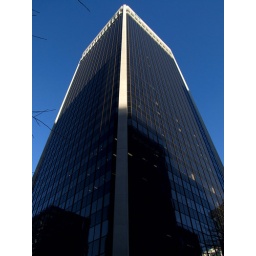
Completed in 1981 and standing 138m, it is currently Vancouver's ninth tallest building